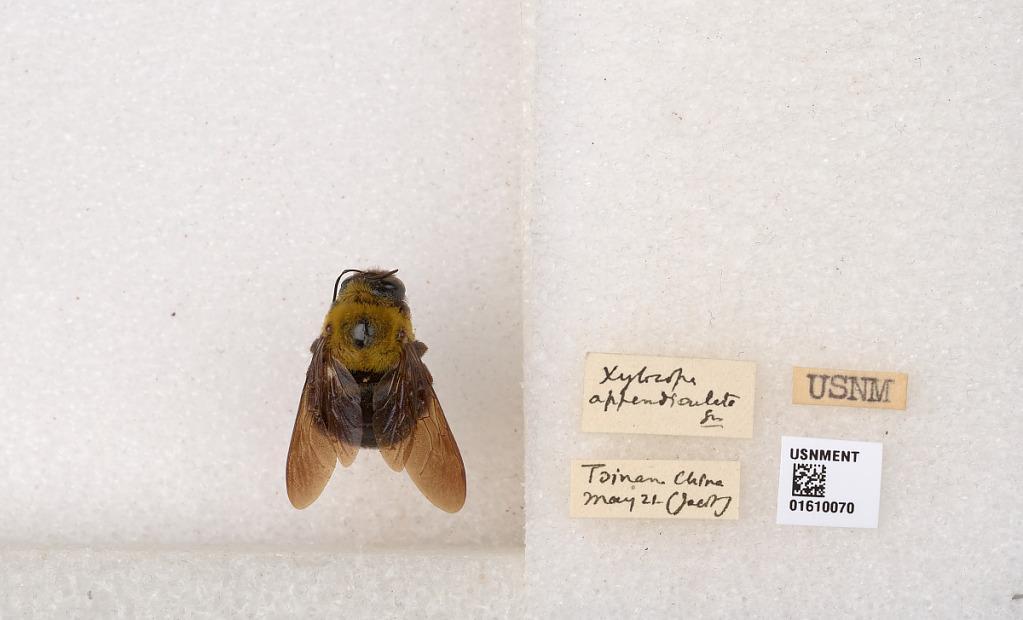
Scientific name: Xylocopa (Alloxylocopa) appendiculata appendiculata Smith
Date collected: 1921-5-1
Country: China
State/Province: Jiangsu
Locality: Tainan
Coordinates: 32.7621, 120.269